Duilio-class ironclad

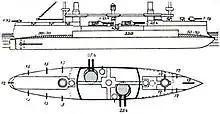
"Enrico Dandolo" after her reconstruction

The lack of armor on both ends of the design sparked controversy: after the former Chief Constructor of the Royal Navy Edward James Reed visited the ships under construction, he criticized this particular design feature, arguing that in case of damage to either end the entering water would have compromised the stability; the new Italian Minister of the Navy, Simone Pacoret di Saint-Bon, replied during a Parliament session that such an event was very unlikely, as it could happen only if all the bulkheads of the watertight compartments were destroyed.